Kinlochshiel

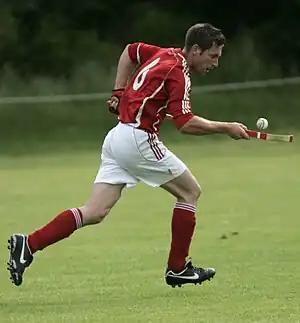
Kinlochshiel in the 2009 Balliemore Final

2007 was a very successful year for the club as they won North Division Three and the Balliemore Cup. The club won the Balliemore Cup on 1 September 2007 against Glenurquhart in a rearranged match at Newtonmore after the first game was rained out on 17 August 2007 in Oban. The first team also missed out on promotion to the Premier Division, coming second in North Division One. In 2009, the club reached the Balliemore Cup Final for the fifth time, losing 5–1 to Strathglass.